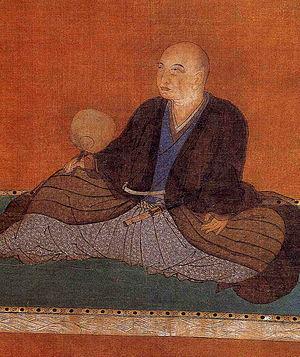
Hosokawa Fujitaka est un daimyo de l'époque Sengoku, également connu sous le nom Hosokawa Yūsai. Fujitaka est un important obligé à la cour des derniers shoguns Ashikaga. Il y apparaît en tant que poète, en coopération avec le maître renga Satomura Joha. Après la mort de Yoshiteru en 1565, il se joint à Ashikaga Yoshiakiau, le jeune frère de celui-ci.